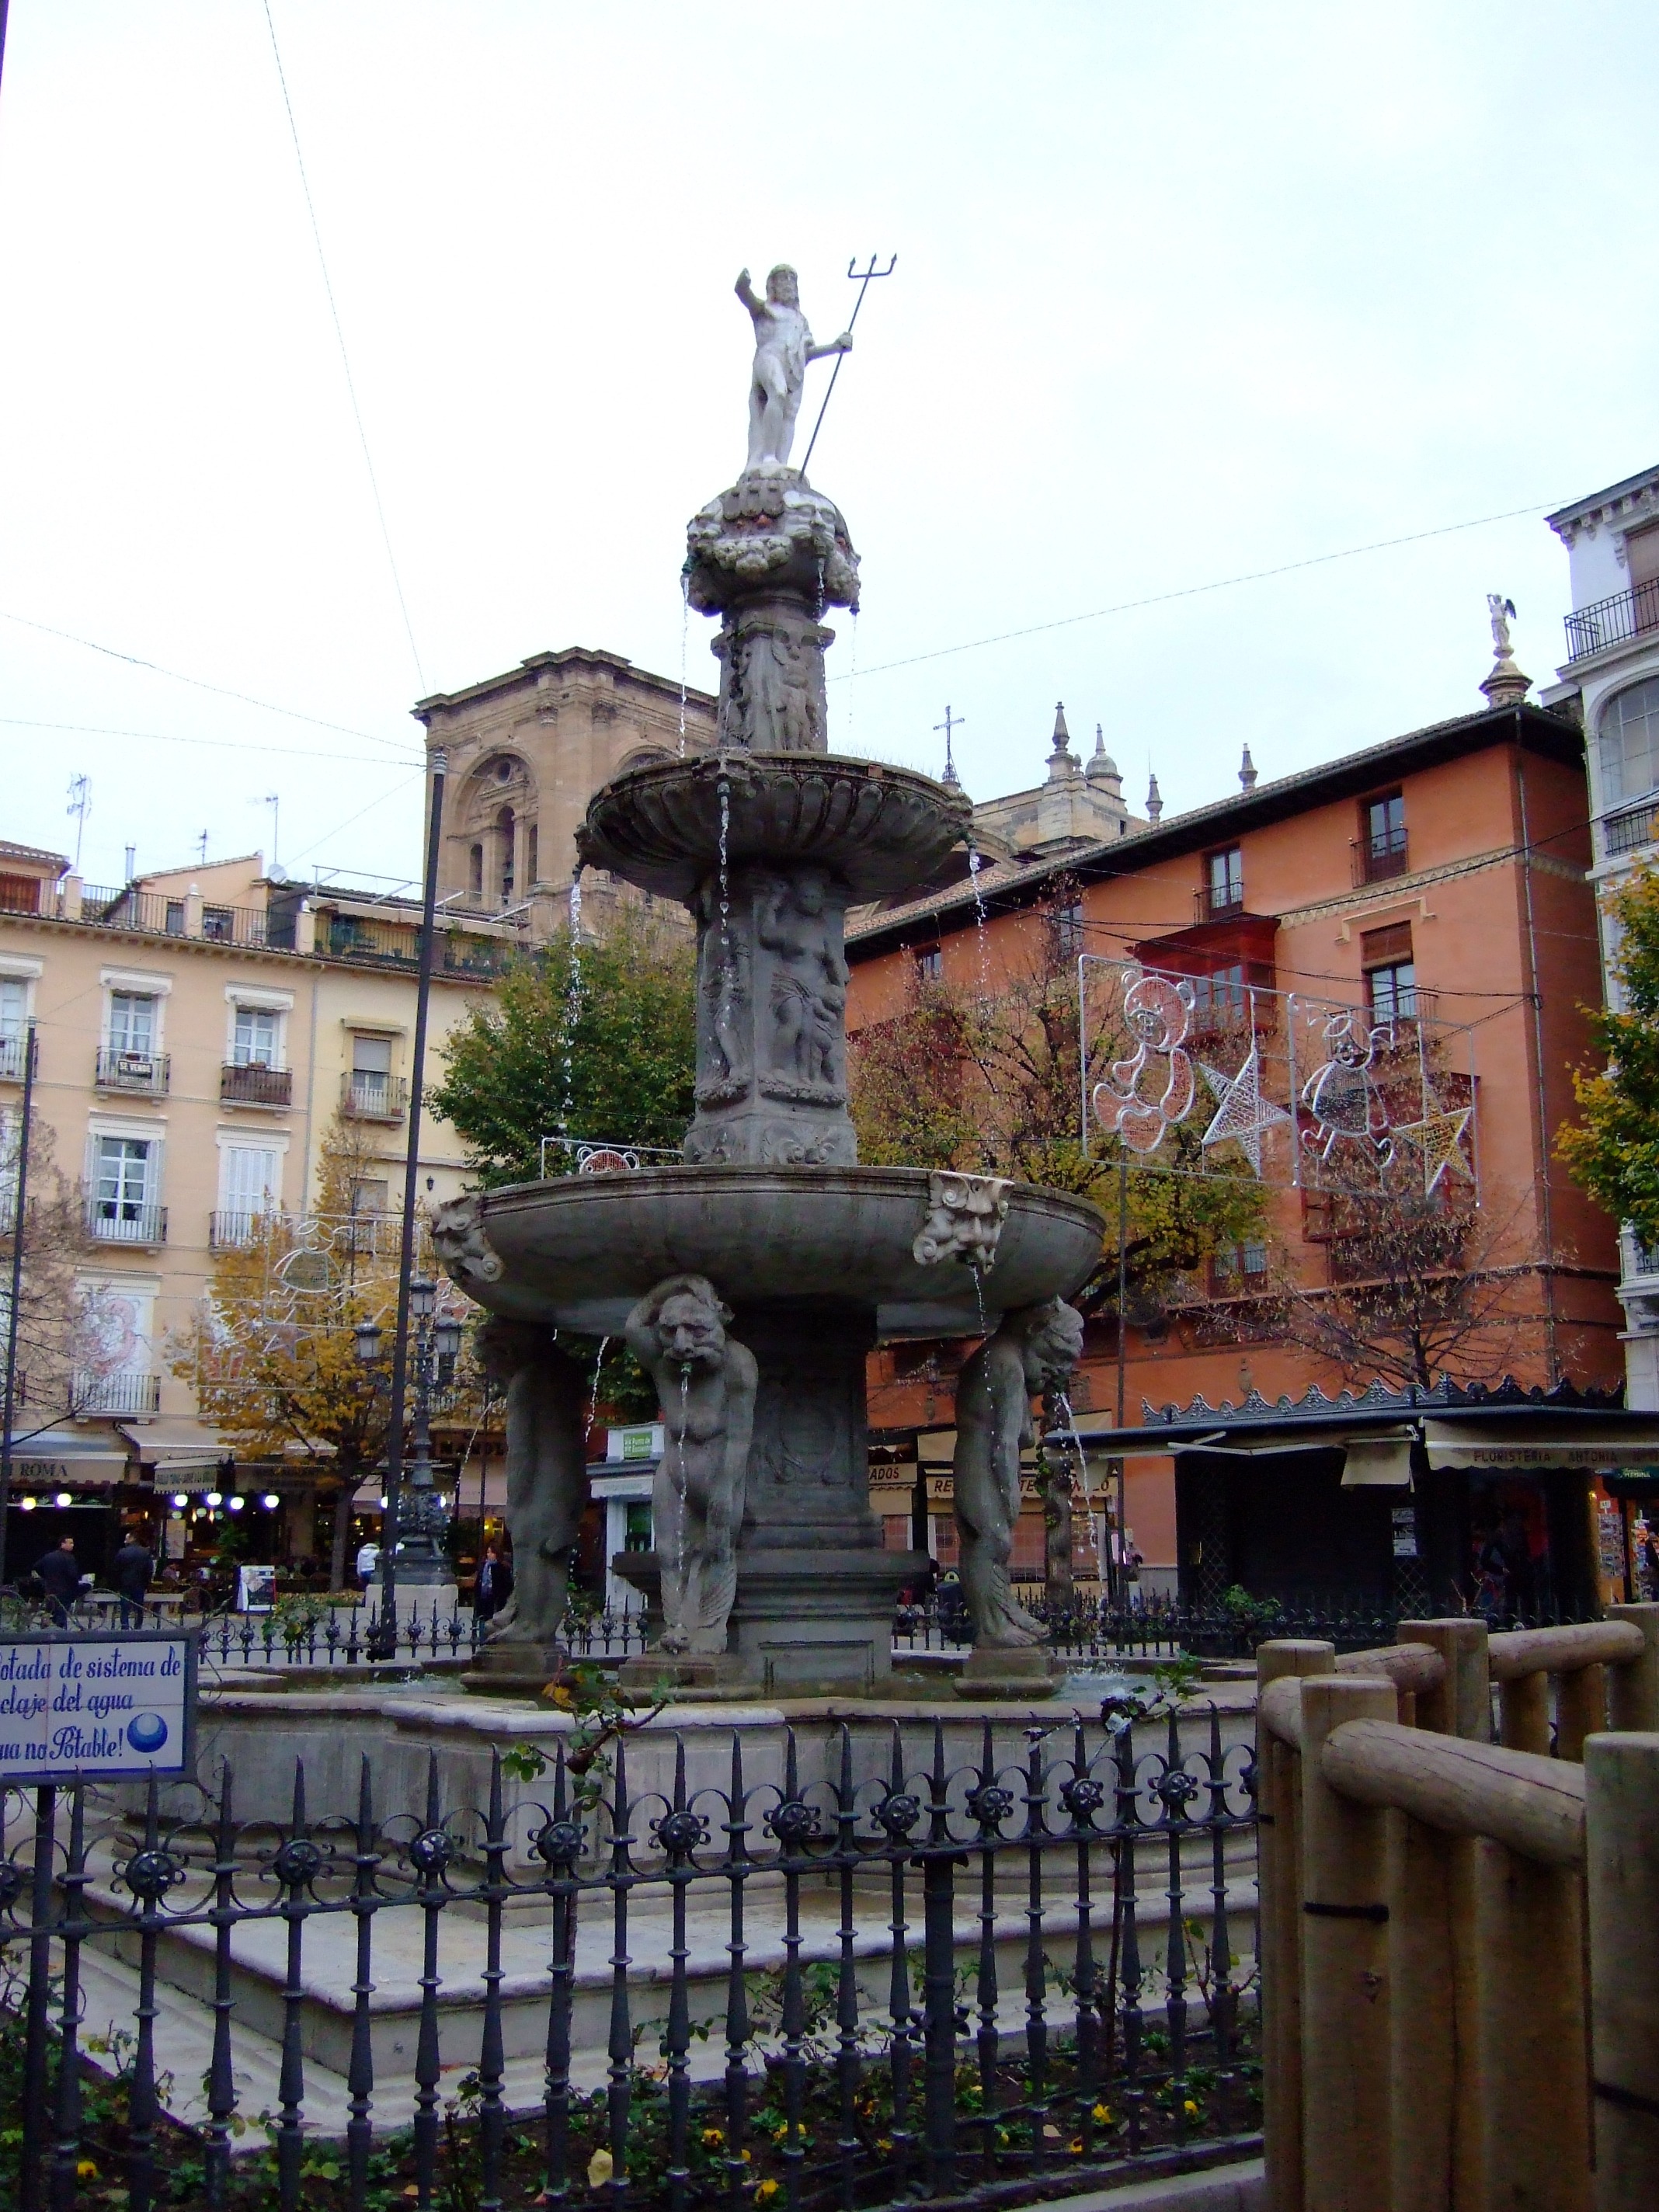
town, city, plaza, landmark, place of worship, spain, andalusia, granada, human settlement, bib rambla